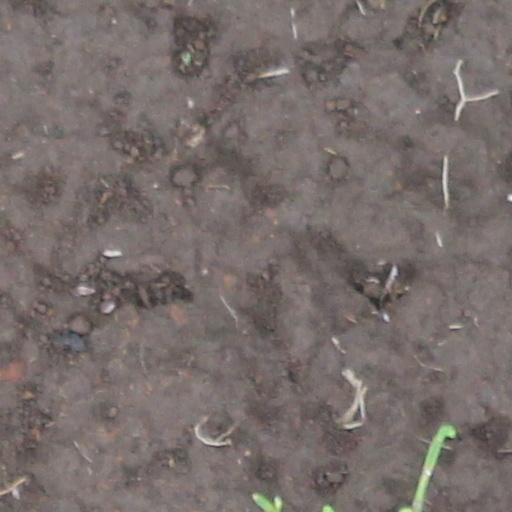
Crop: wheat